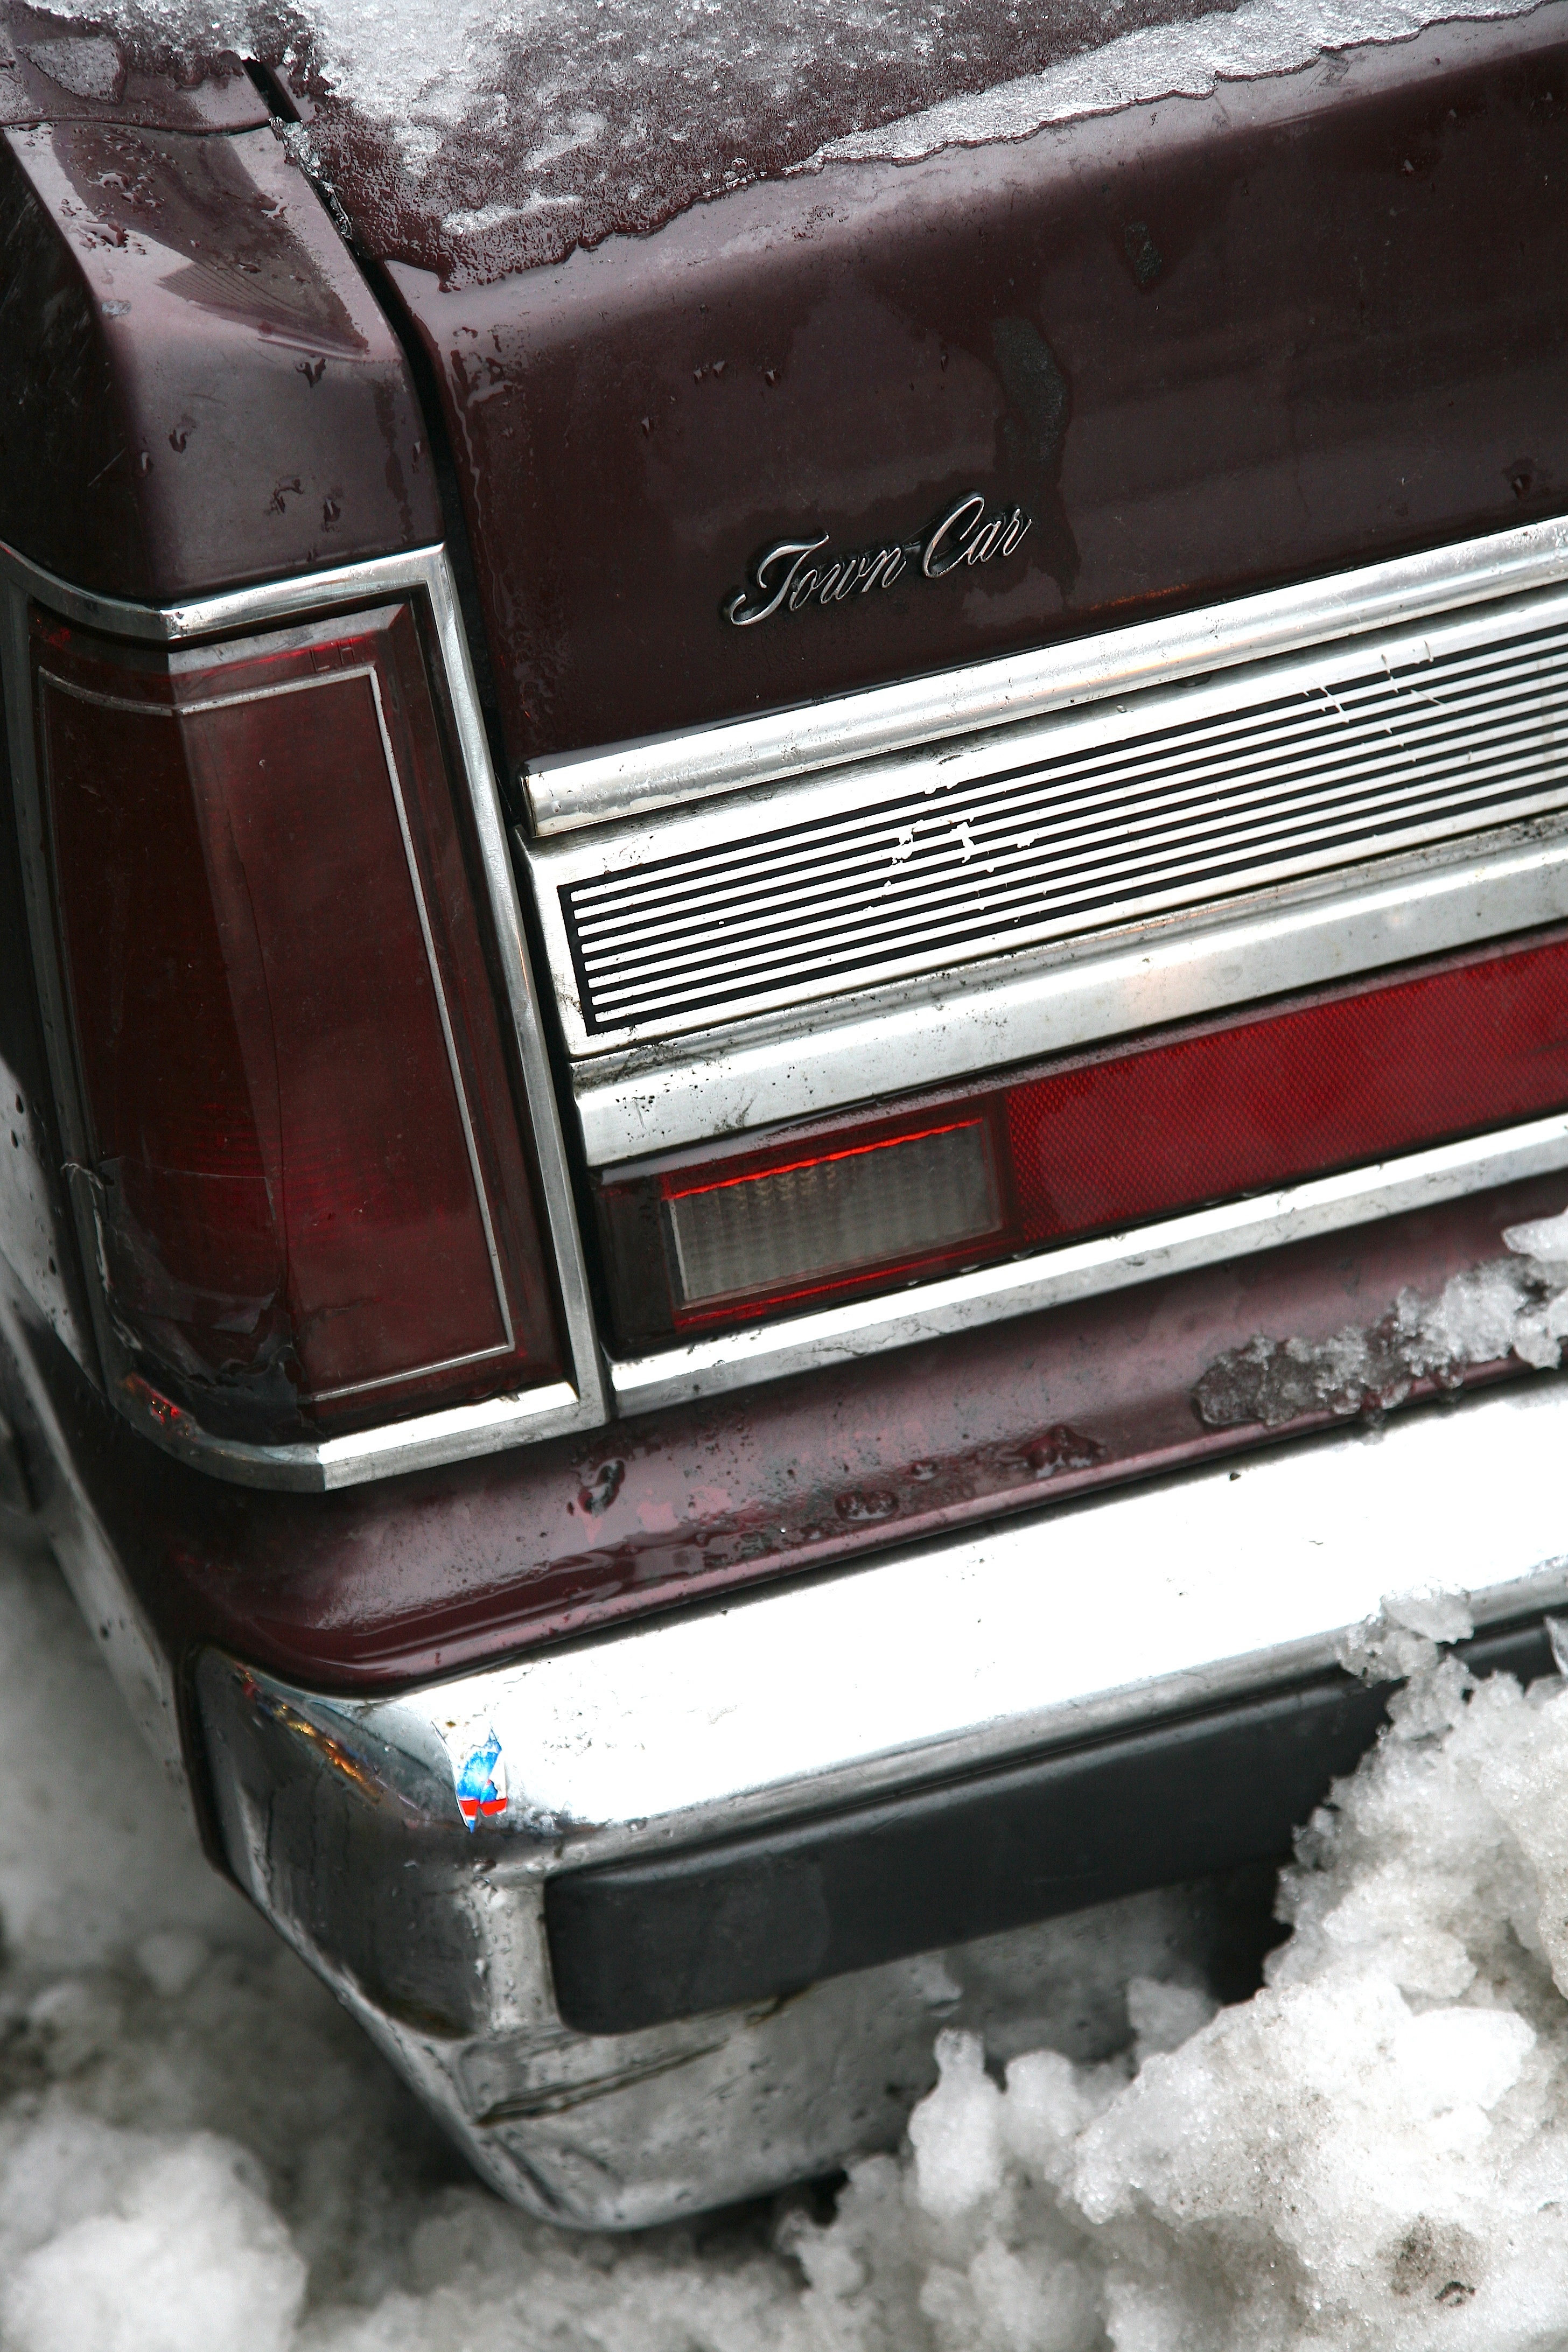
car, wheel, manhattan, vehicle, nyc, tire, grille, vintage car, bumper, newyork, newyorkcity, sedan, ny, lincoln, classic, towncar, automobile make, automotive exterior, luxury vehicle, vehicle registration plate